Reign of Juan Carlos I

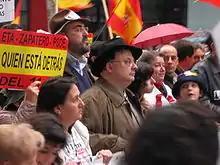
A demonstration against the negotiations with ETA organized by the Association of Victims of Terrorism in Madrid on November 25, 2006. In the center, the COPE journalist César Vidal

Moreover, the PP opted for a greater alignment with the United States, which was immediately reflected in European policy, especially when in 2003 the debate on the draft European Constitution was opened, to which the Spanish government opposed by not accepting the distribution of votes proposed for the adoption of decisions in the European Councils. This policy of "international reaffirmation" was also reflected in the deterioration of relations with Morocco, which reached a peak of tension in the summer of 2002 on the occasion of the occupation by Moroccan gendarmes of the uninhabited Perejil Island, close to Ceuta, and which Spain considered under its sovereignty.